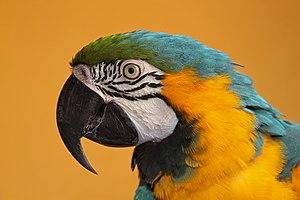
Un Ara bleu, photographié dans Casa de Colón, à Las Palmas de Gran Canaria, dans la Grande Canarie, en Espagne.